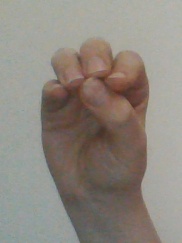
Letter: ha